Moshe Tamir (general)

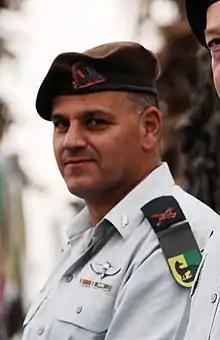

Moshe "Chiko" Tamir (born 1964) is an Israeli brigadier general who commanded the Gaza Division of the Israel Defense Forces.